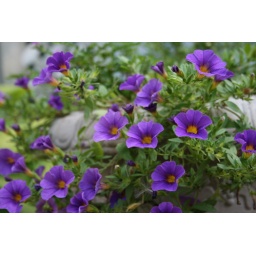
Purple flowers flowing over the edge of the pot